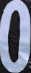
Number: 0